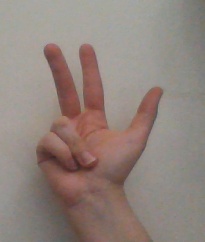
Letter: al